Pharmacomicrobiomics

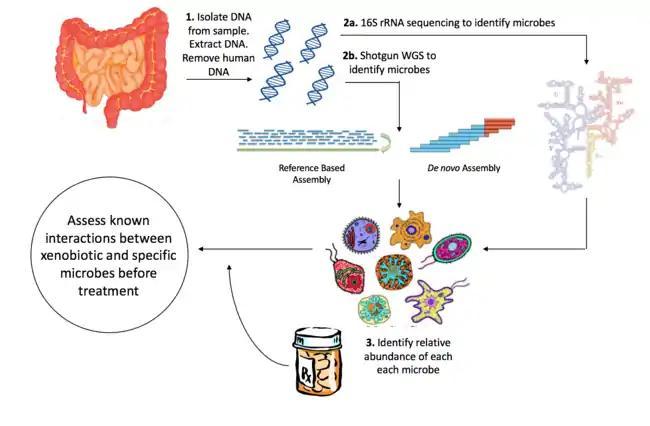
In a typical pharmacomicrobiomics pipeline, DNA from a microbial sample is isolated, sequenced and then aligned to microbial sequence databases. Based on the composition of the sample, appropriate xenobiotics prescriptions can be identified based on known interactions.

Interactions between xenobiotics and the host microbiome have primarily been assessed through the use of "in vivo" animal models, as it is difficult to model the natural human gut. In general, the pattern of bacterial colonization is the same in different animals, with both pH and the number of microorganisms gradually increasing from the small intestine towards the ileo-caecal junction of the large intestine. Germ-free rats colonized with human faecal matter are generally regarded as the gold standard in animal modeling of gut microbial environment. However, enzyme activity can vary greatly between organisms.